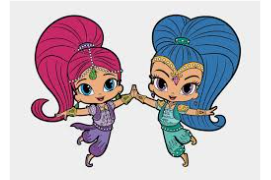
Portrait style: Cartoon Portrait